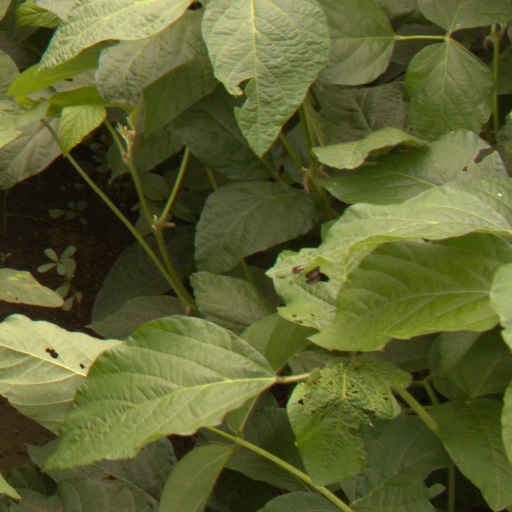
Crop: soybean